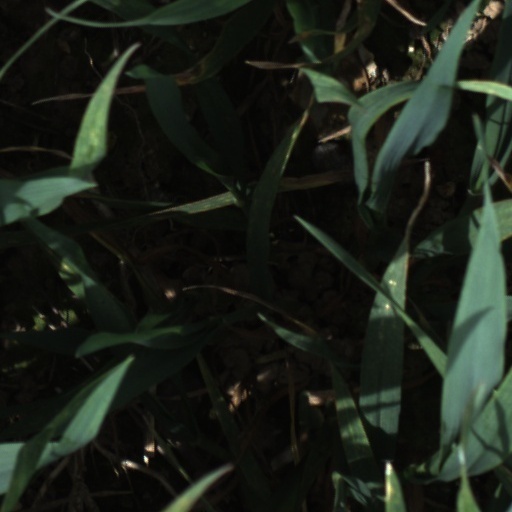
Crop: wheat